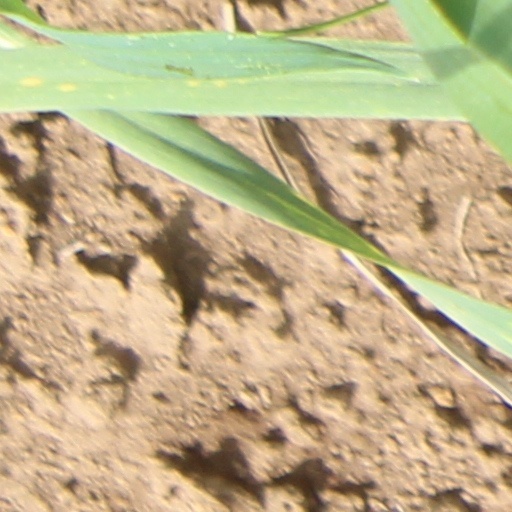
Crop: wheat